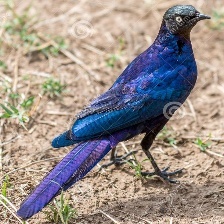
Species: CAPE GLOSSY STARLING
Scientific name: LAMPROTORNIS NITENS